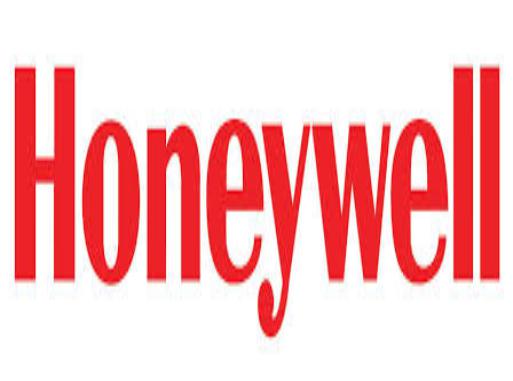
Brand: Honeywell
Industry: Necessities